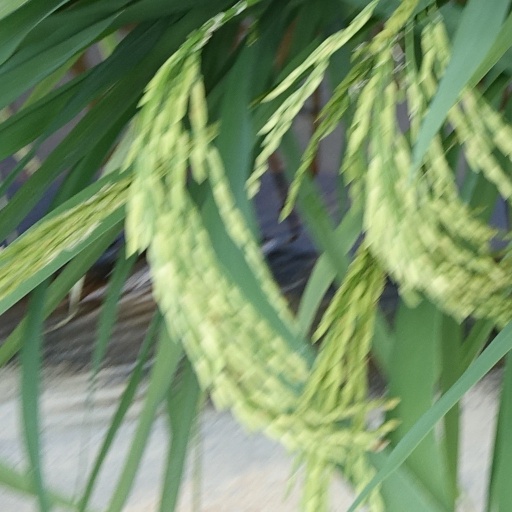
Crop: rice